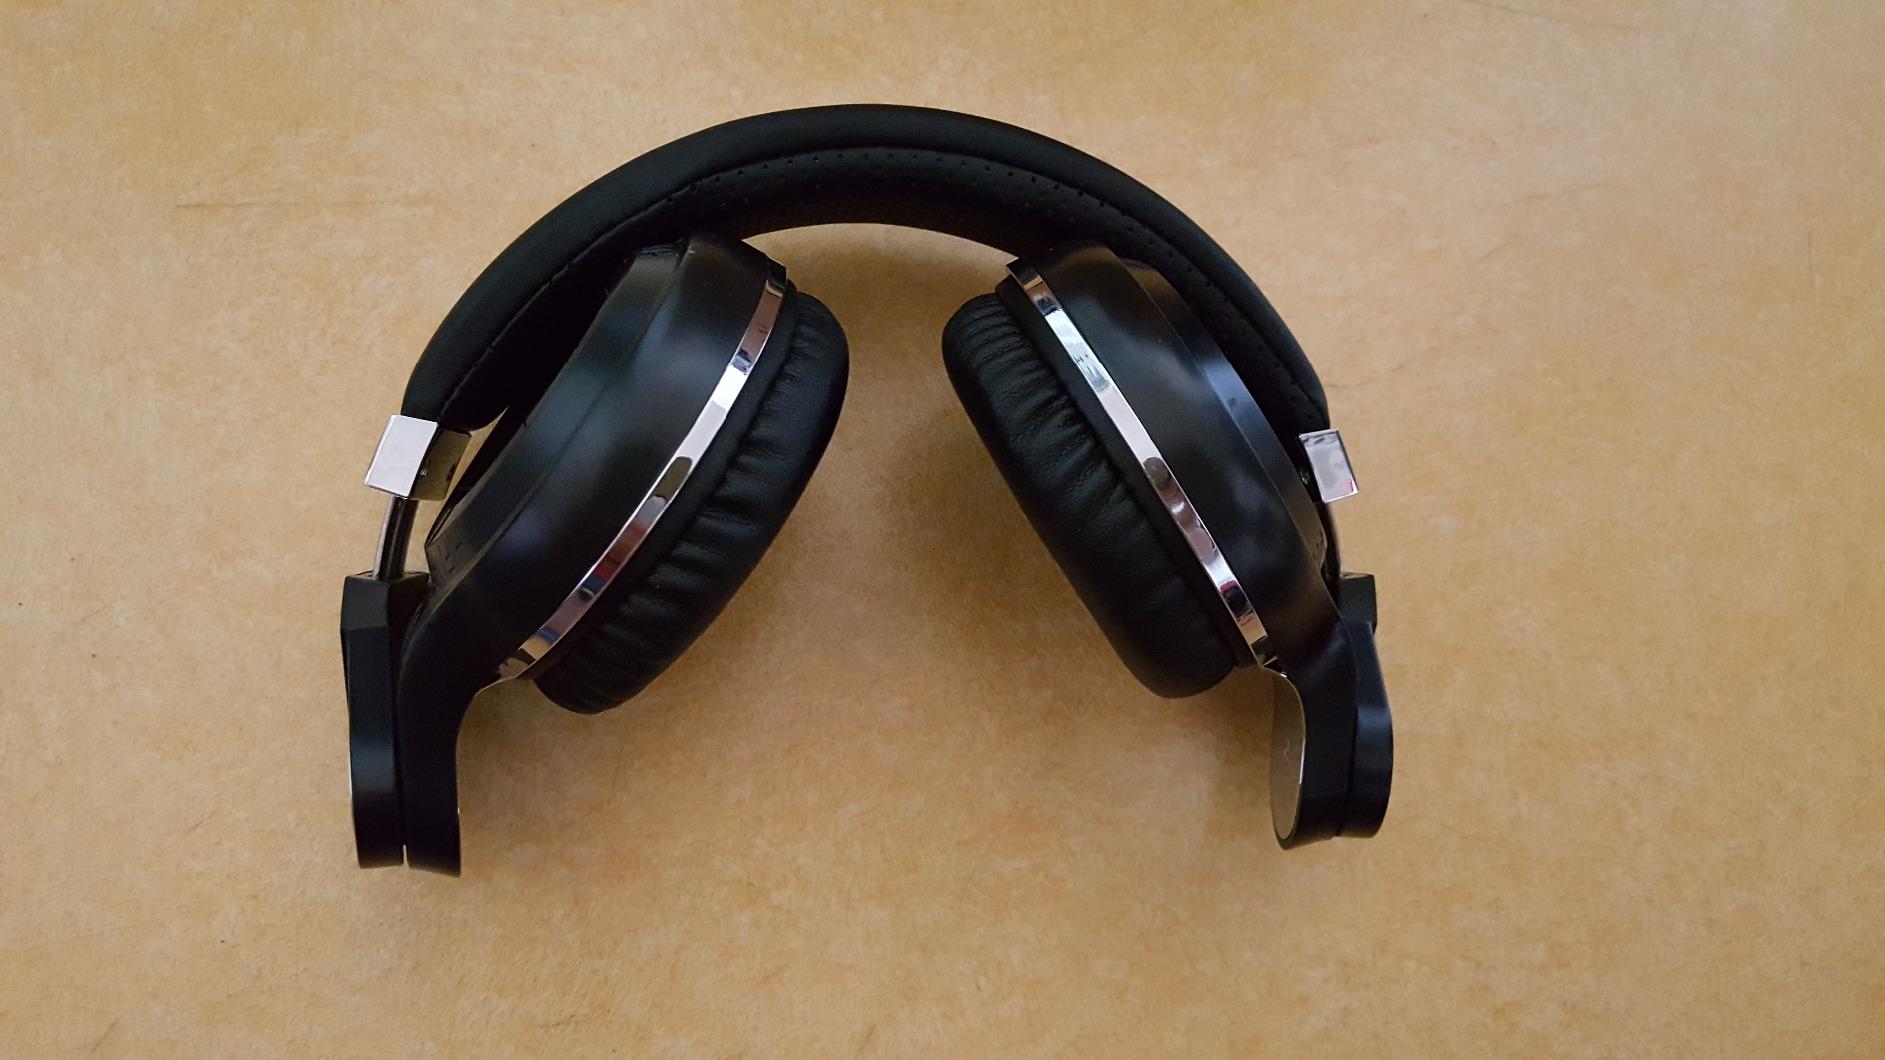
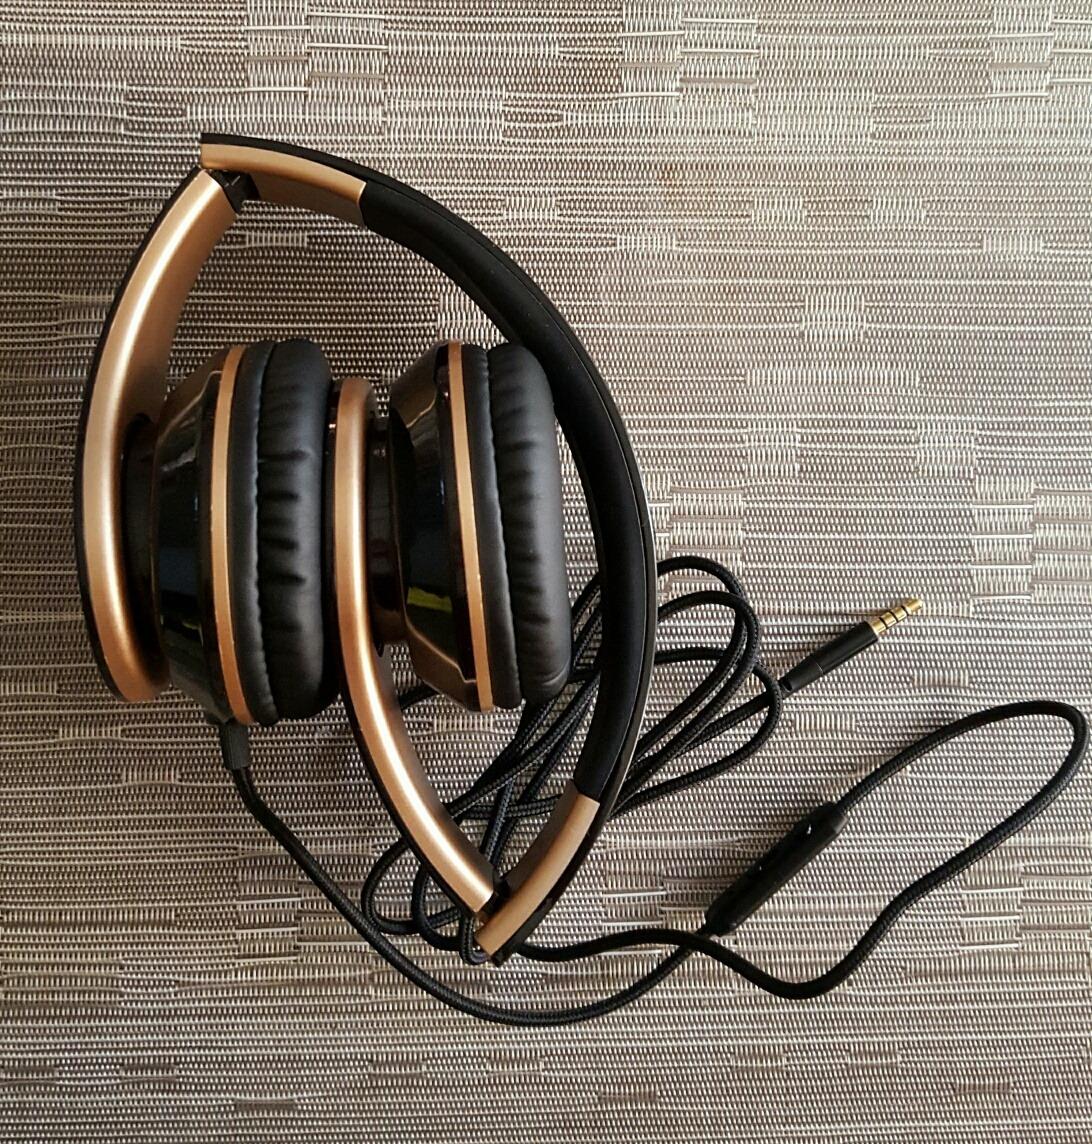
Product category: headphones
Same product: no